Konstantinas Dulksnys

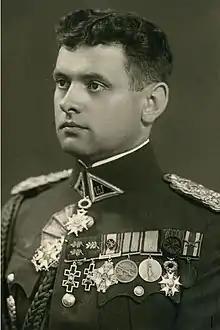
Dulksnys photographed with uniform of the Lithuanian Army and state awards

Konstantinas Dulksnys (11 January 1901 – 30 July 1941) was a Lithuanian colonel of the General Staff, intelligence officer, lecturer.